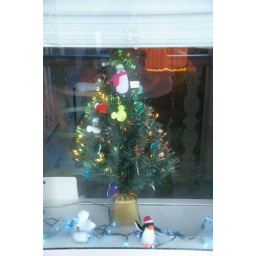
Our window Christmas tree for our room in the Caribbean Beach Resort